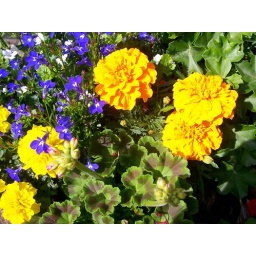
flowers in a basket